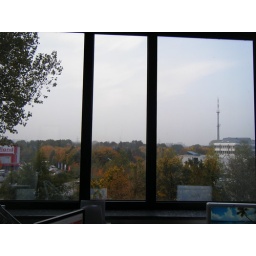
Look! They have windows in the Munich office